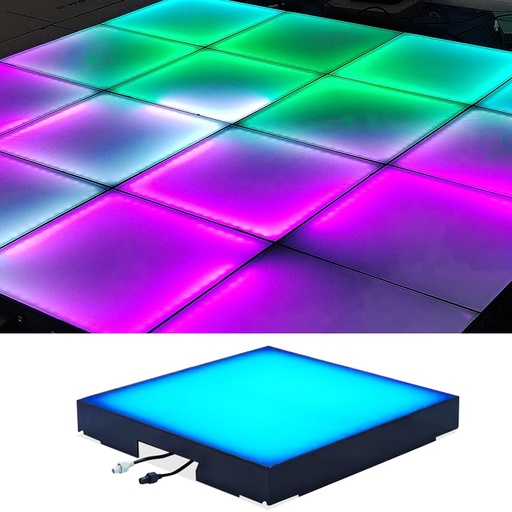
3D Infinity LED Floor Tile, RGB Color Changing Stage Light Panel, 8ft x 8ft Tempered Glass Dance Floor Tile, Waterproof IP65 for Indoor/Outdoor Events, DJ Party, Wedding, Club Decoration (RGB -Wired)
Brand: HZGGBKJO
Category: Arts & Entertainment > Party & Celebration > Special Effects > Special Effects Lighting > LED Lights